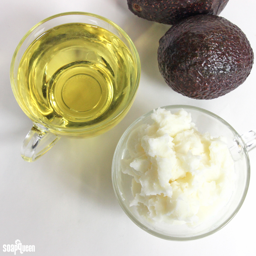
food is a wonderful ingredient in bath and beauty products .